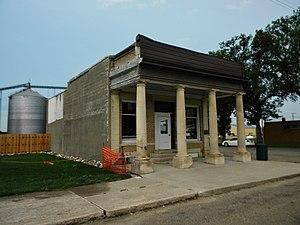
Bowdle est une ville américaine située dans le comté d'Edmunds, dans l'État du Dakota du Sud. Selon le recensement de 2010, elle compte 502 habitants. La municipalité s'étend sur une superficie de 0,64 mille carré.